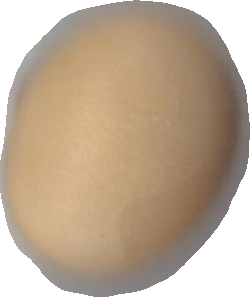
Variety: Dega